SkiFree

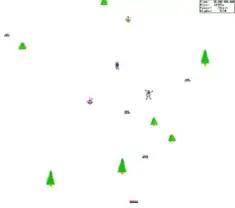
The player steers the skier around trees and rocks and is about to be pursued by the Abominable Snow Monster. The colorful bars represent the ramps, and the top right box shows elapsed time, meters traveled, current speed, and "Style" score.

"SkiFree" is a casual single-player sports simulator wherein the player uses the keyboard or the mouse to control a skier across a white background representing snow on a mountainside. The object of the game is to ski down an endless slope and avoid the obstacles (trees, stumps, dogs, etc.). The player can also opt to partake in three modes: slalom, freestyle, and tree slalom. In slalom, players must properly ski around flags in an attempt to complete the run with the shortest time possible. Tree slalom adds obstacles to the slalom run. In freestyle, players ski downhill and jump off ramps while racking up points by performing tricks. Deductions are imposed for colliding into obstacles or failing to land properly after a stunt. When the player passes the 2,000-meter mark, the Abominable Snowman appears and starts to chase the player, eating them when it catches them.